1963 New Zealand Royal Visit Honours

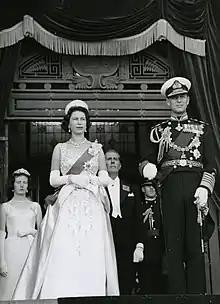
The Queen and the Duke of Edinburgh at the State Opening of Parliament in Wellington during their 1963 visit to New Zealand

The 1963 New Zealand Royal Visit Honours were appointments by Elizabeth II to the Royal Victorian Order, to mark her visit to New Zealand that year. During her visit, the Queen attended celebrations at Waitangi. The honours were announced on 11 and 18 February 1963.